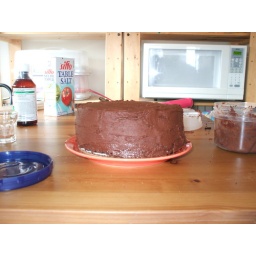
Four-layer chocolate cake with chocolate buttercream-- the base tier for the yellow and blue fondtant-covered cake in other pictures